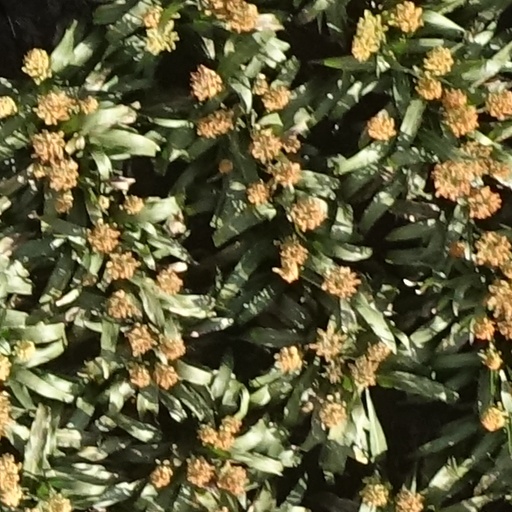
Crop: sorghum